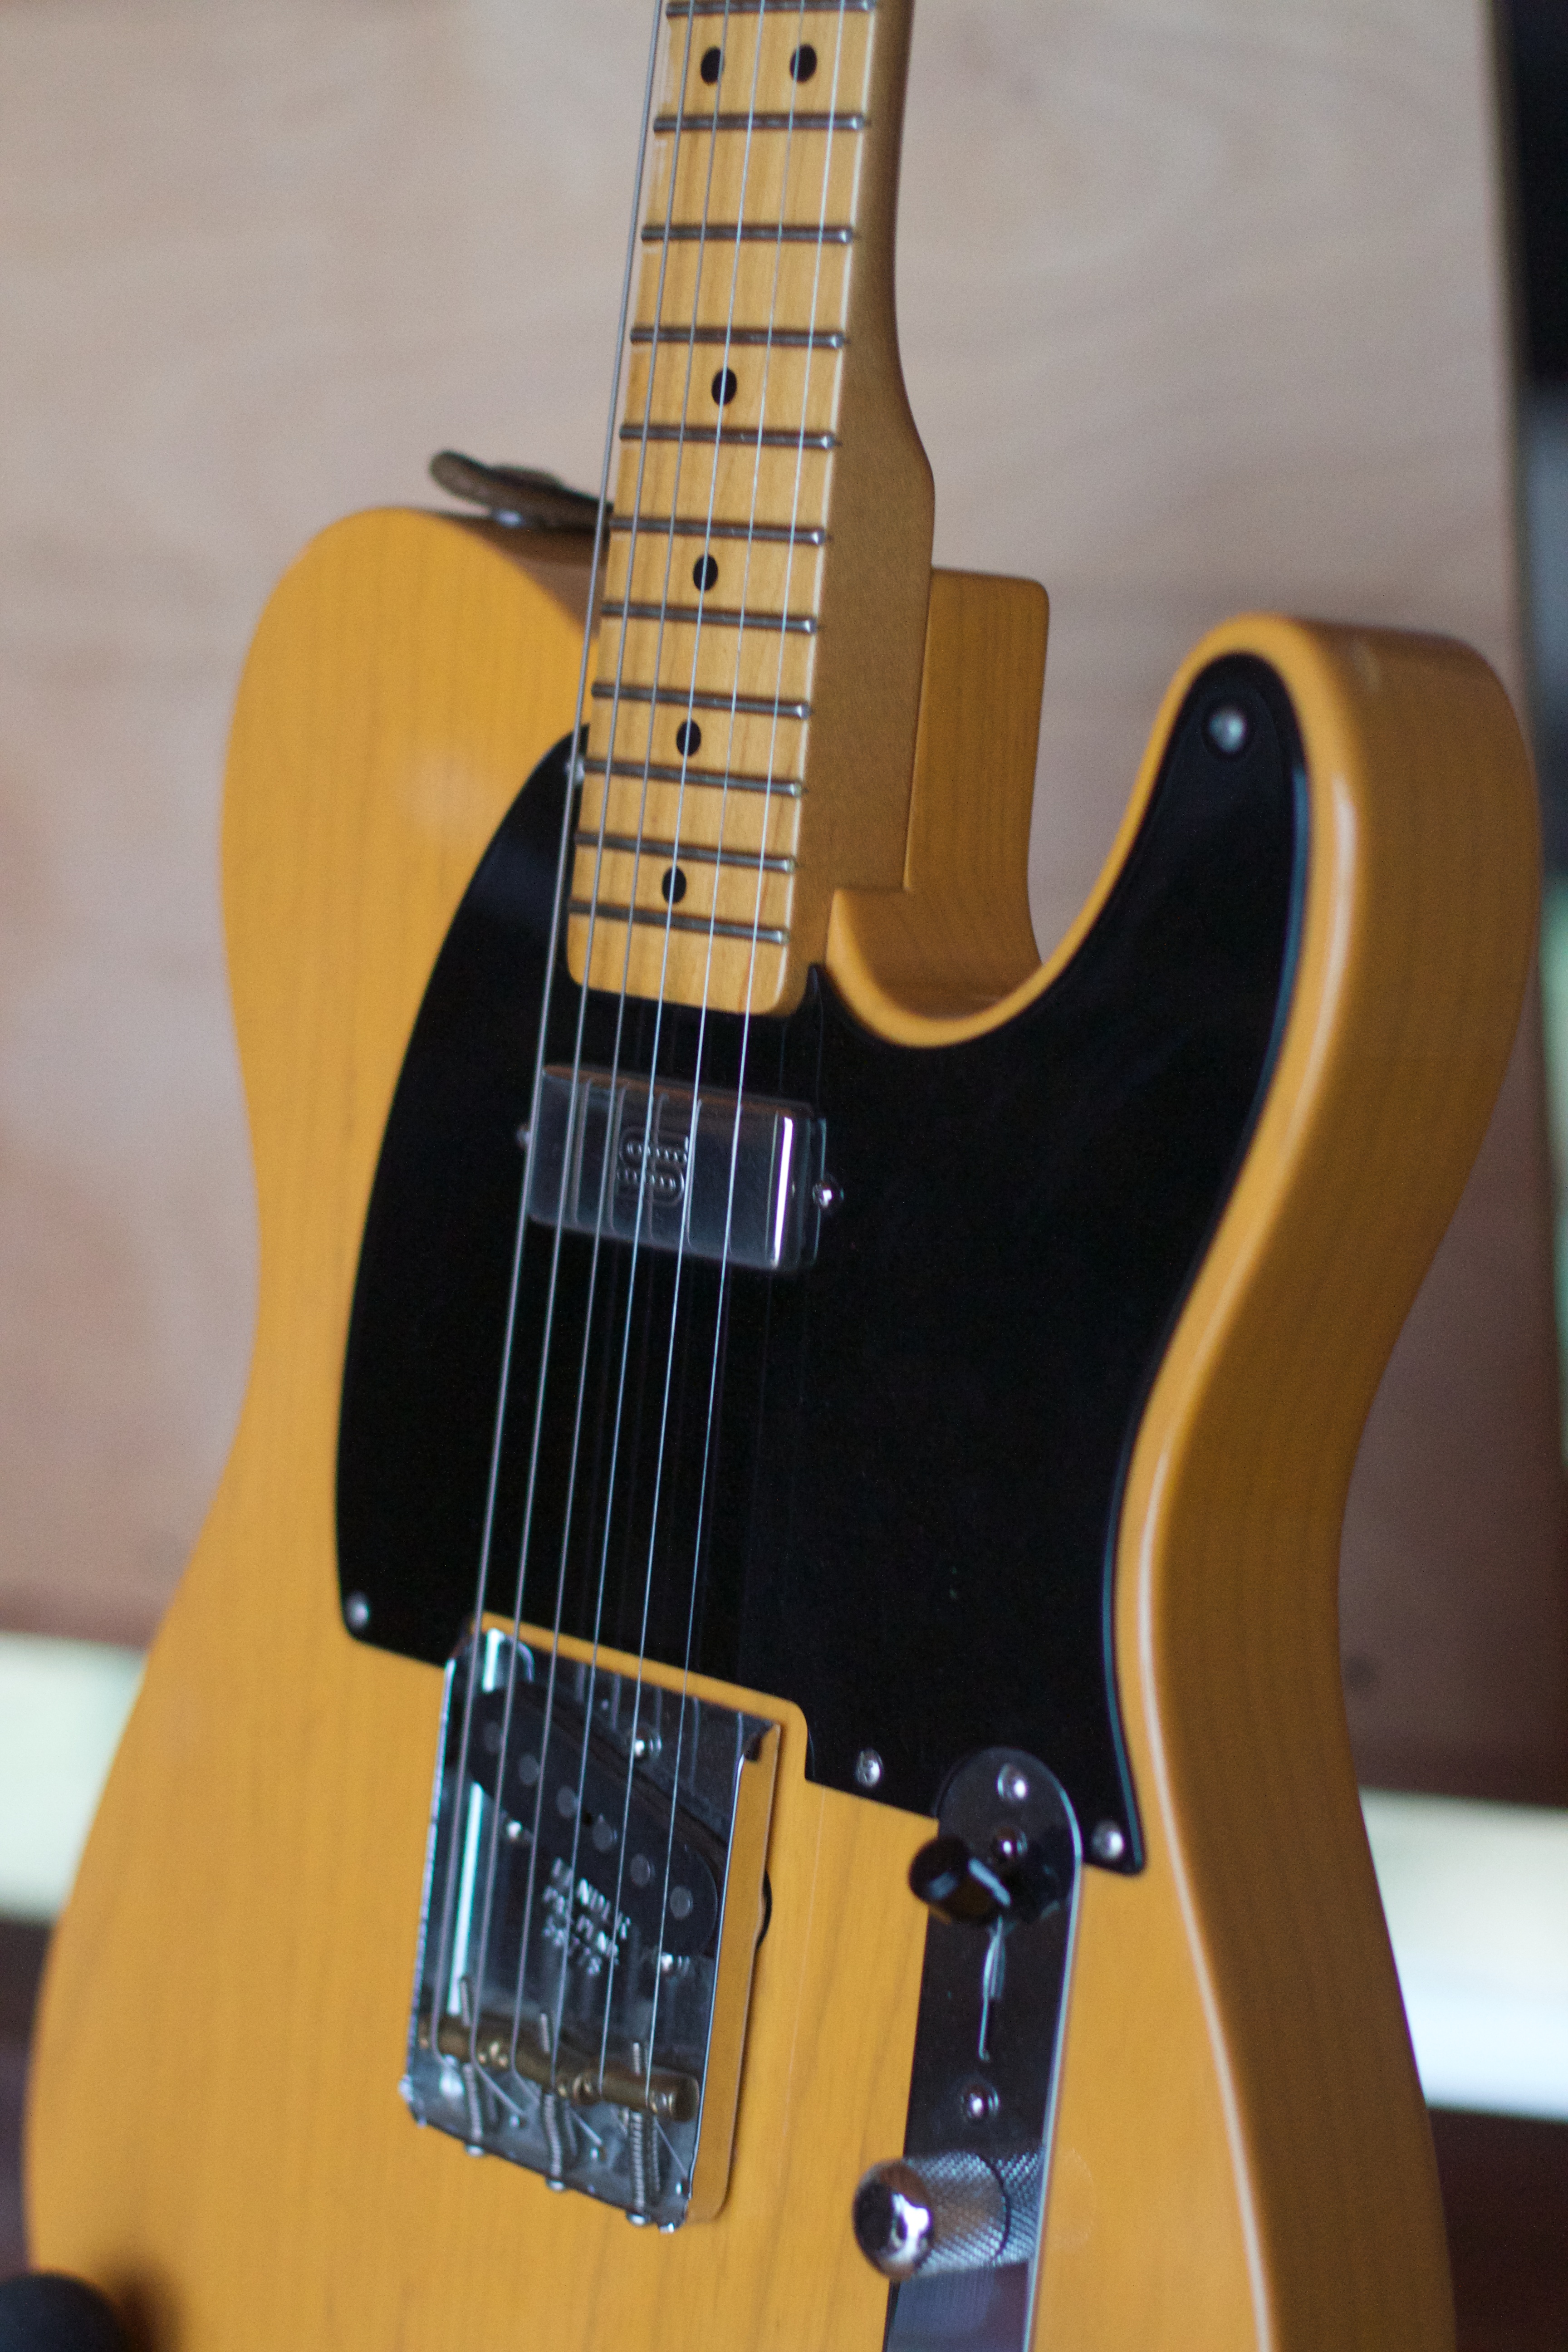
guitar, bass guitar, slide guitar, musical instrument, plucked string instruments, electric guitar, string instrument, acoustic guitar, acoustic electric guitar, bassist